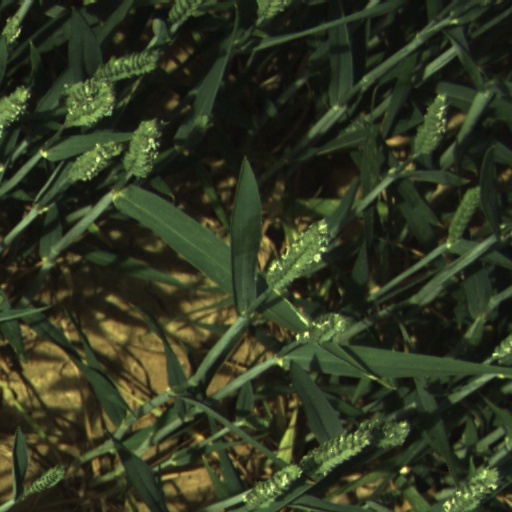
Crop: wheat